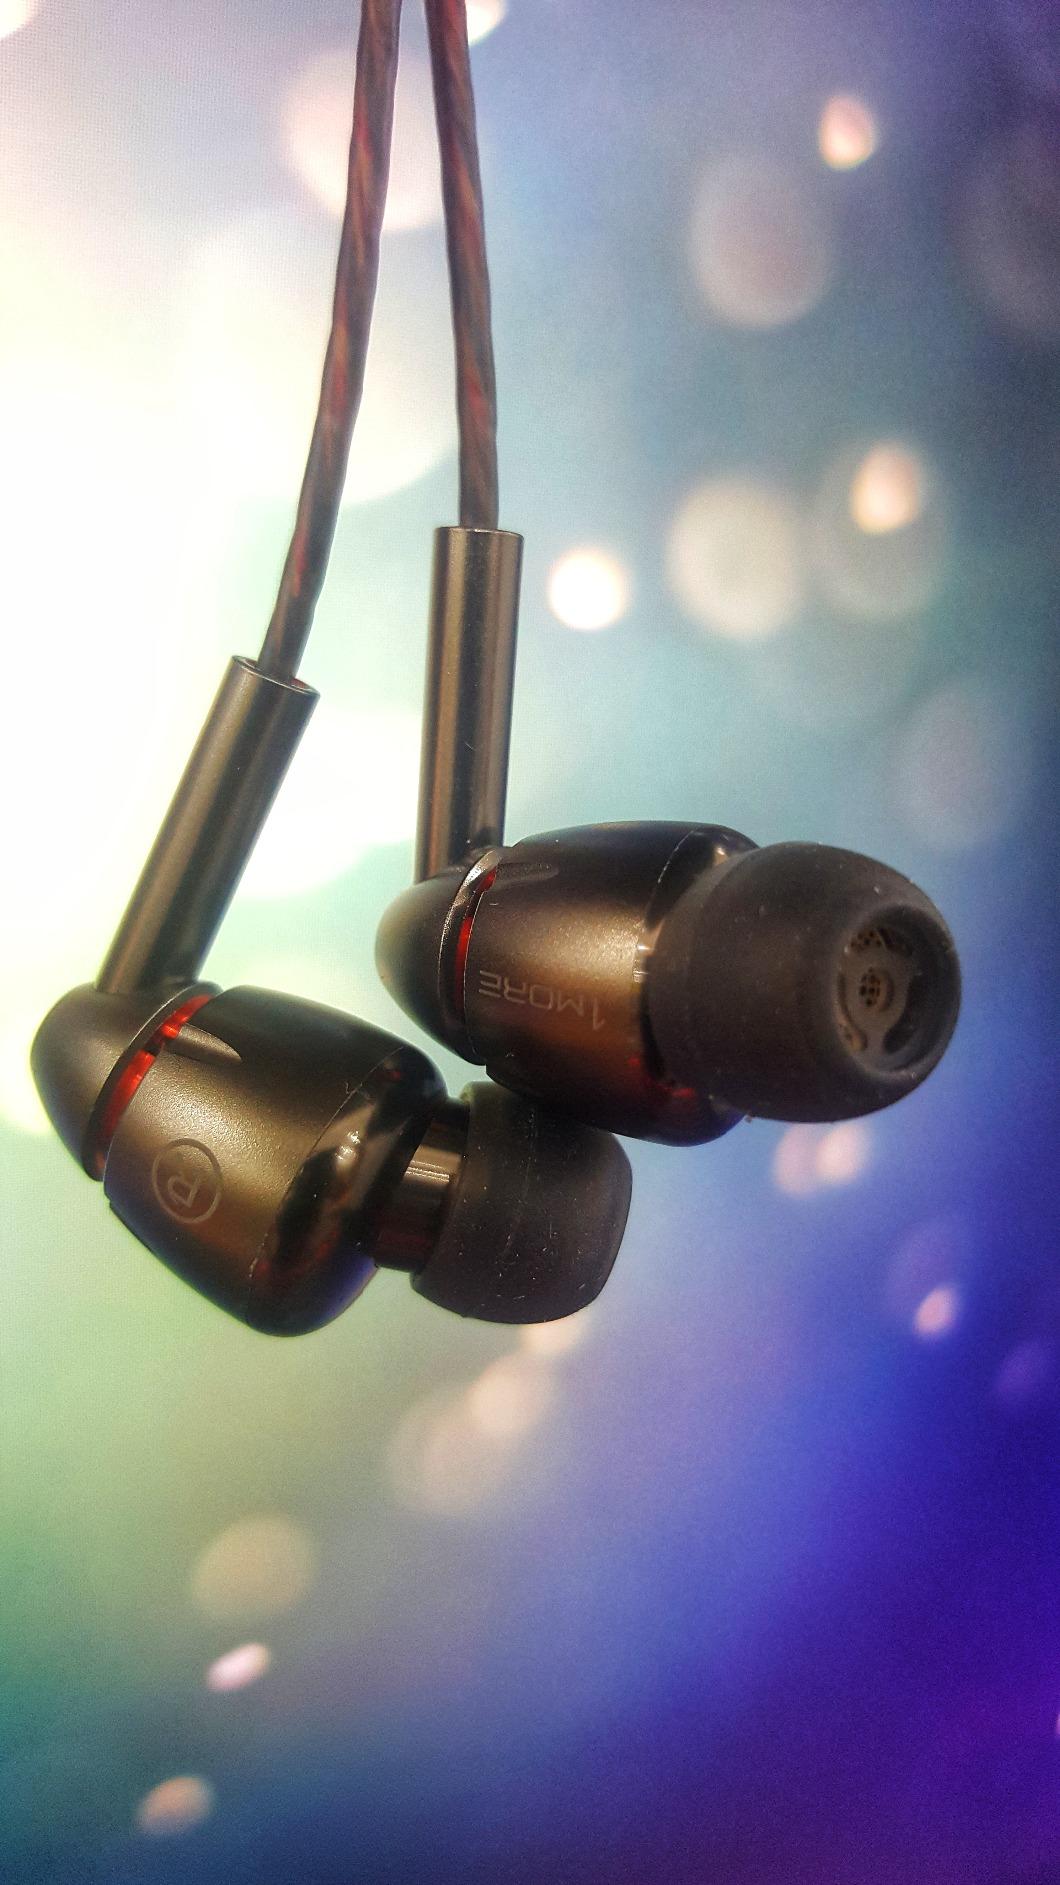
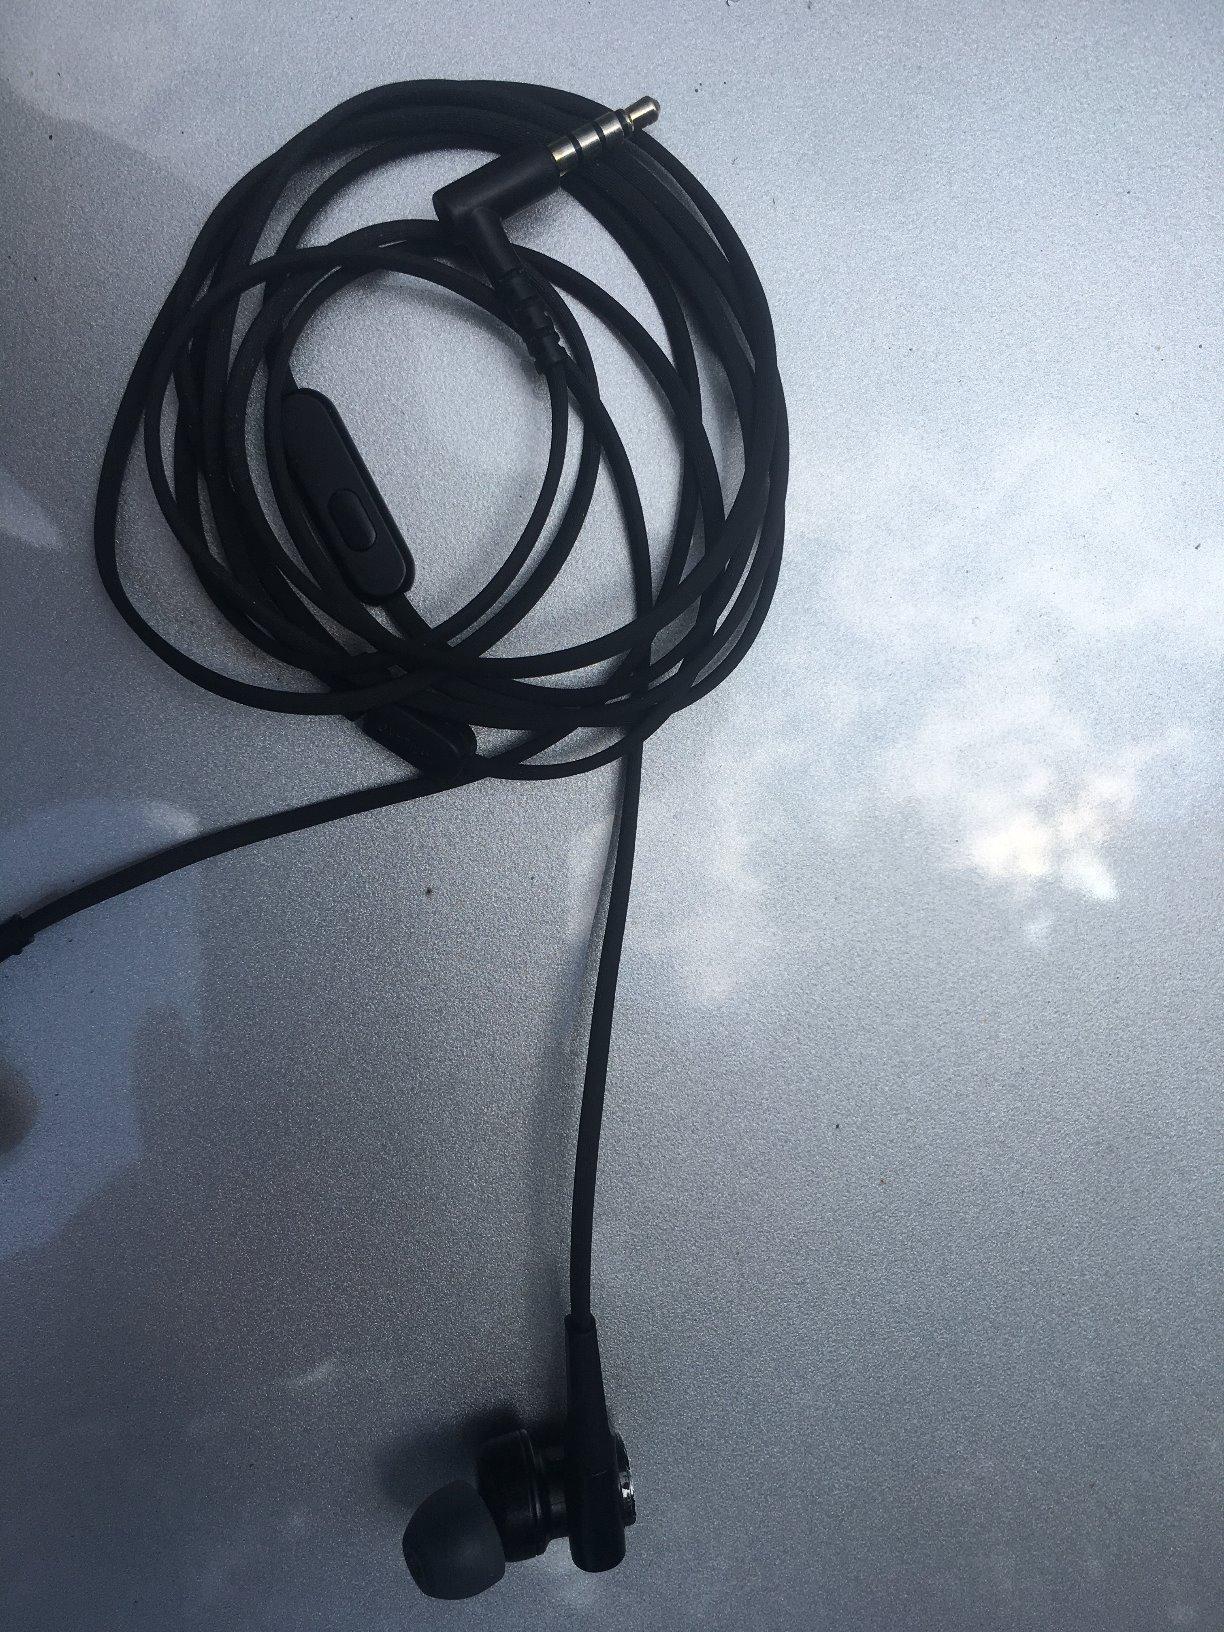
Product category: headphones
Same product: no